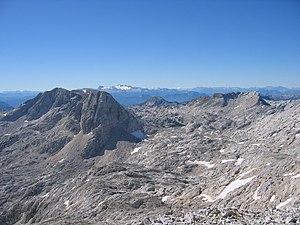
Le massif mort ou Totes Gebirge est un massif des Préalpes orientales septentrionales. Il s'élève en Autriche.